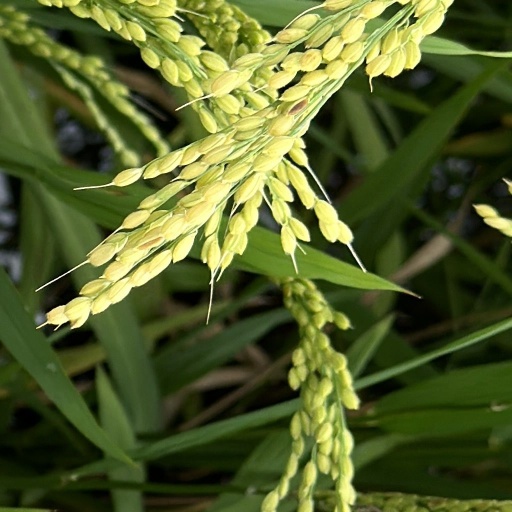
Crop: rice